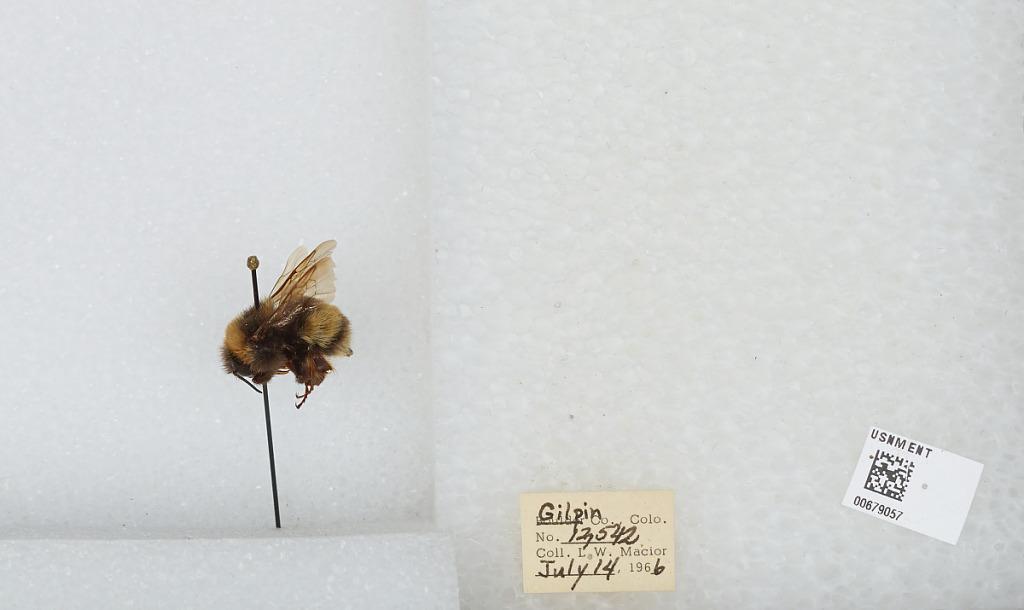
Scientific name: Bombus (Bombus) occidentalis Greene
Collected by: L. Macior
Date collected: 1966-7-14
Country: United States
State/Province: Colorado
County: Gilpin
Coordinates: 39.8908, -105.508